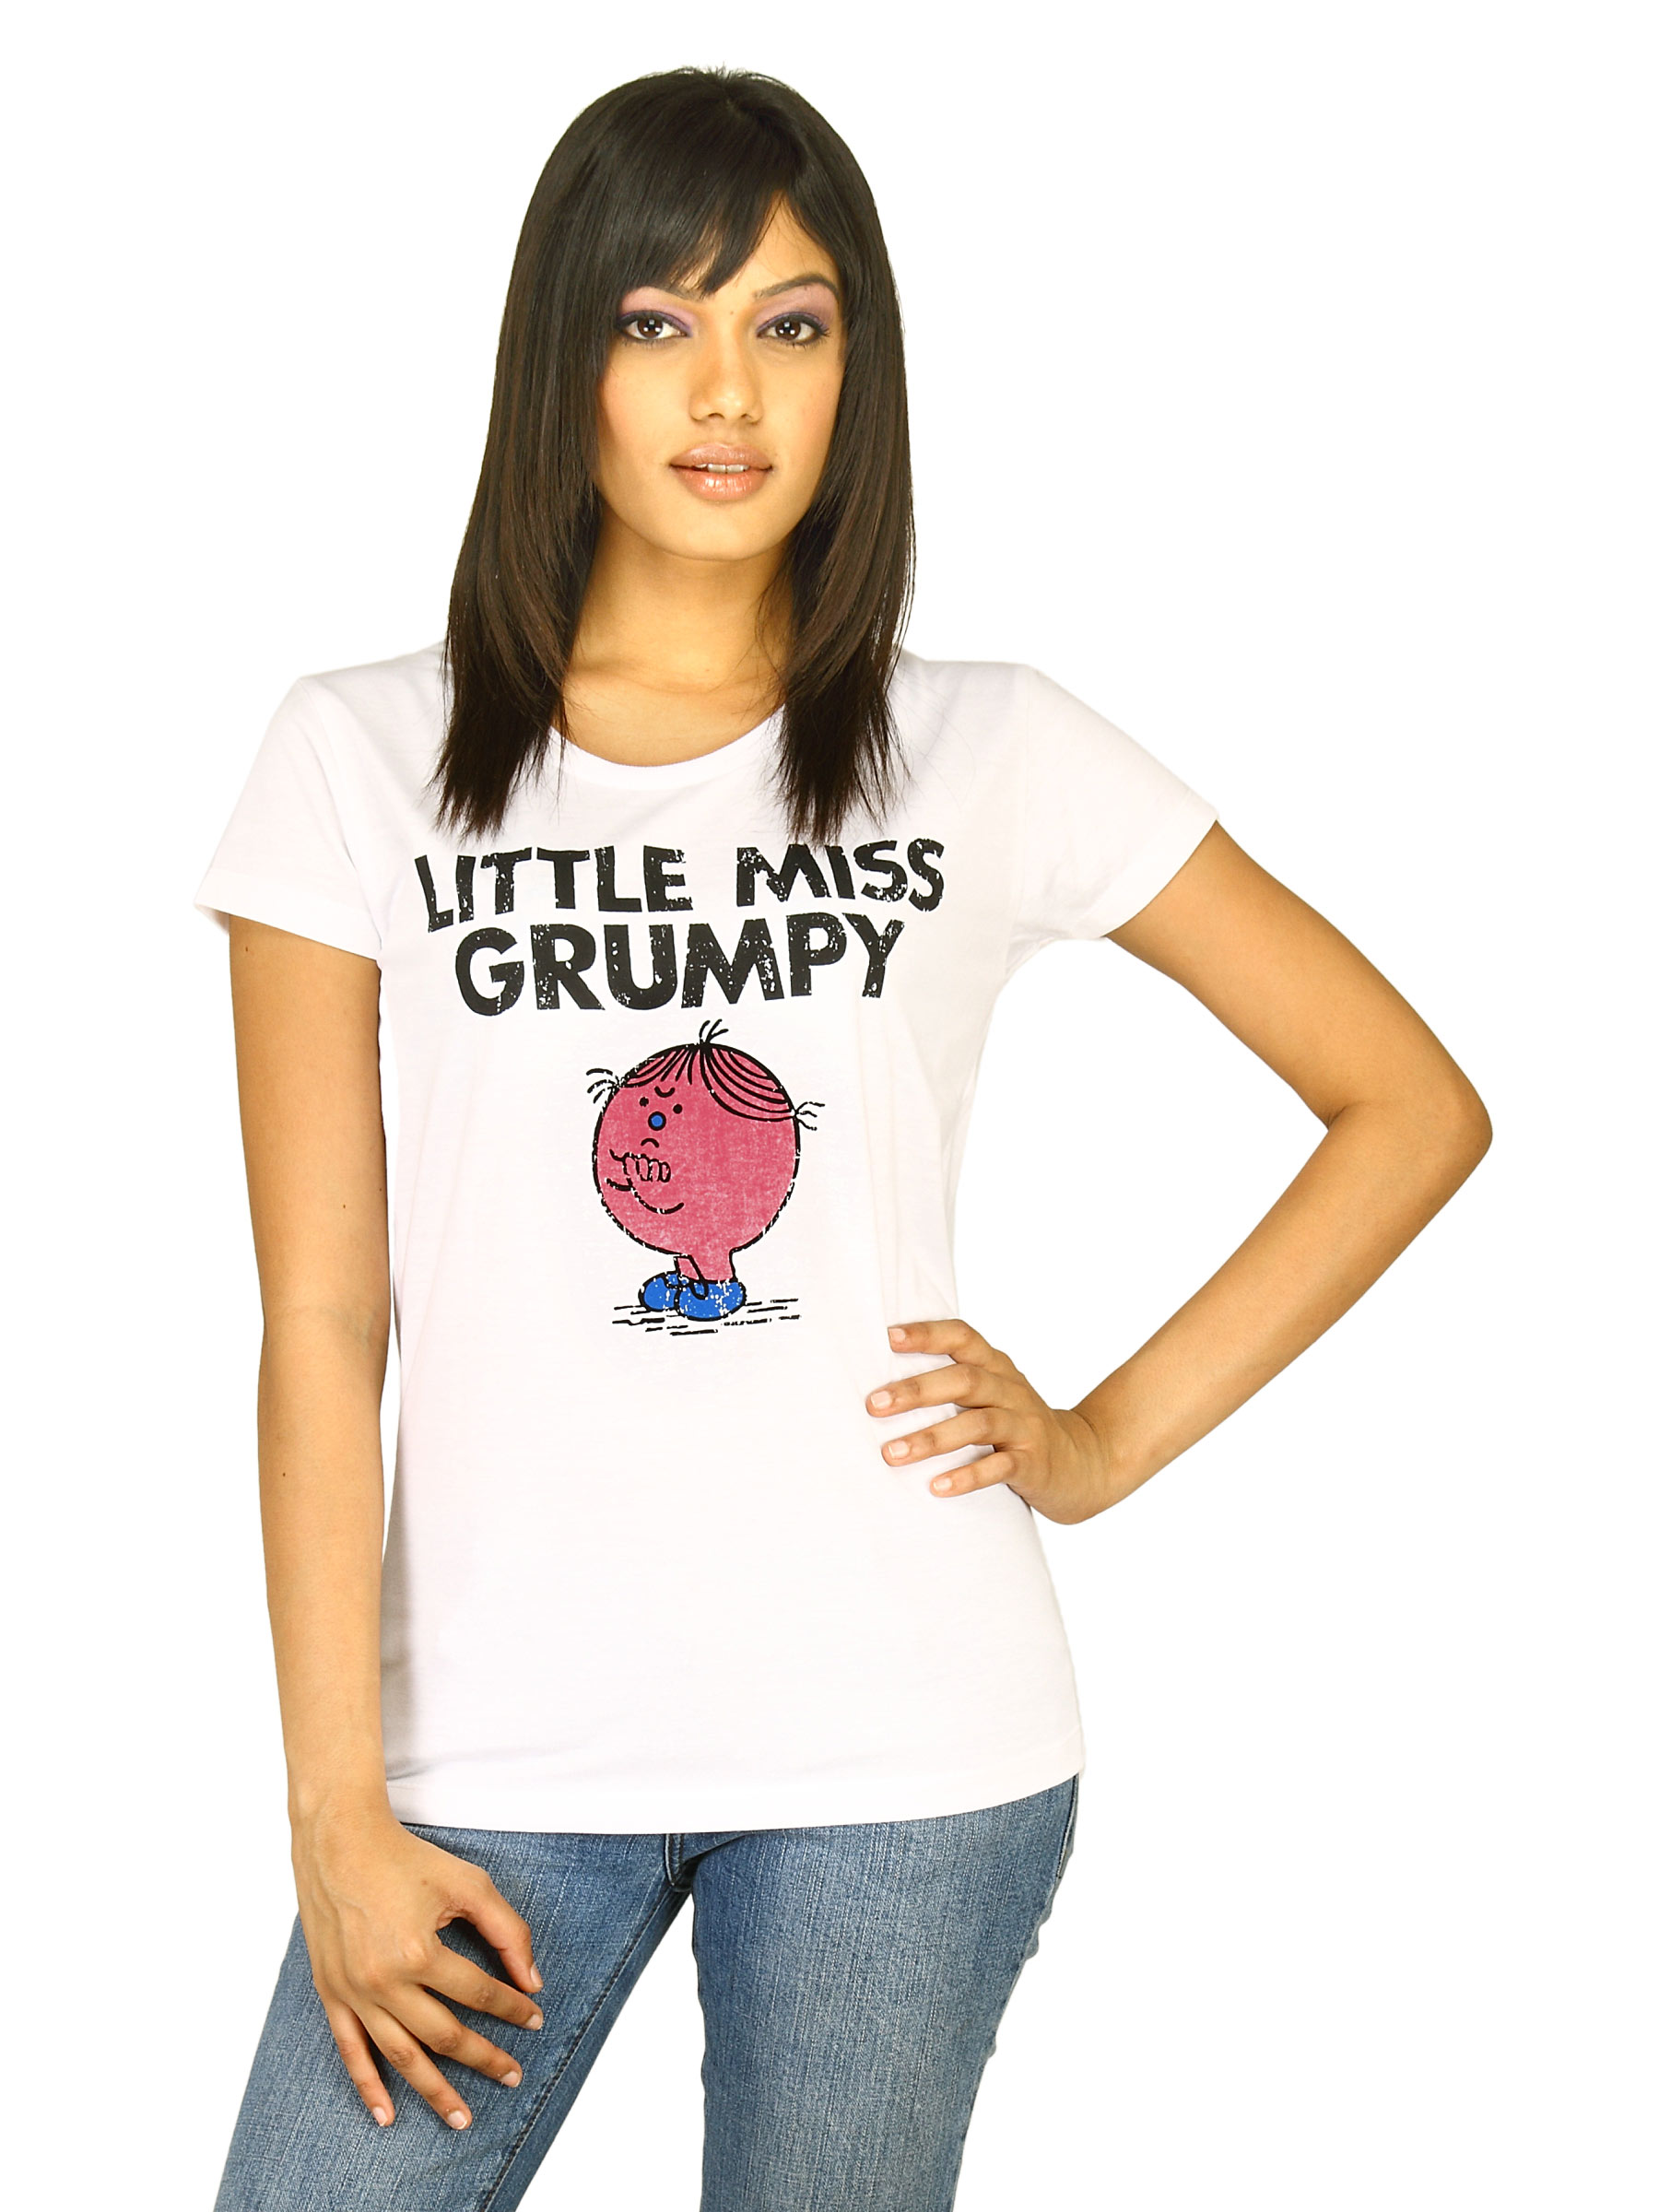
Little Miss Women Printed White T-shirt
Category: Apparel / Topwear / Tshirts
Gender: Women
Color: White
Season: Fall 2011
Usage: Casual